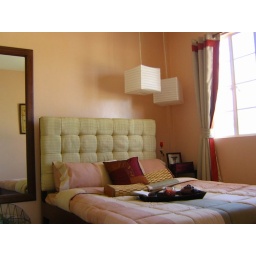
The master bedroom in the Esperanza house model in the Cordova Bay subdivision in the town of Cordova in Mactan island.